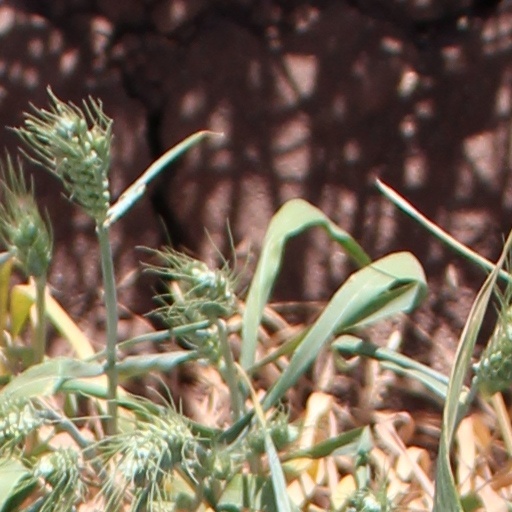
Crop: wheat